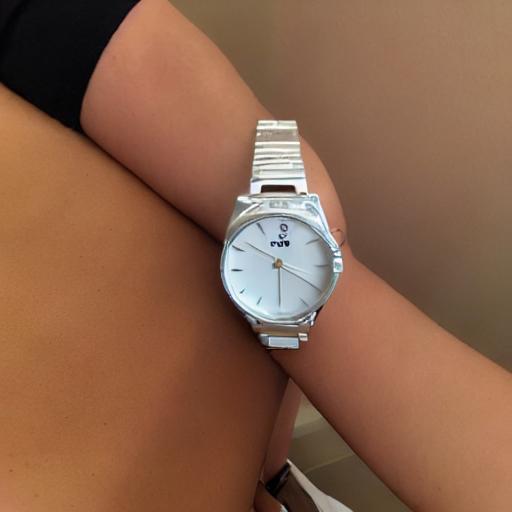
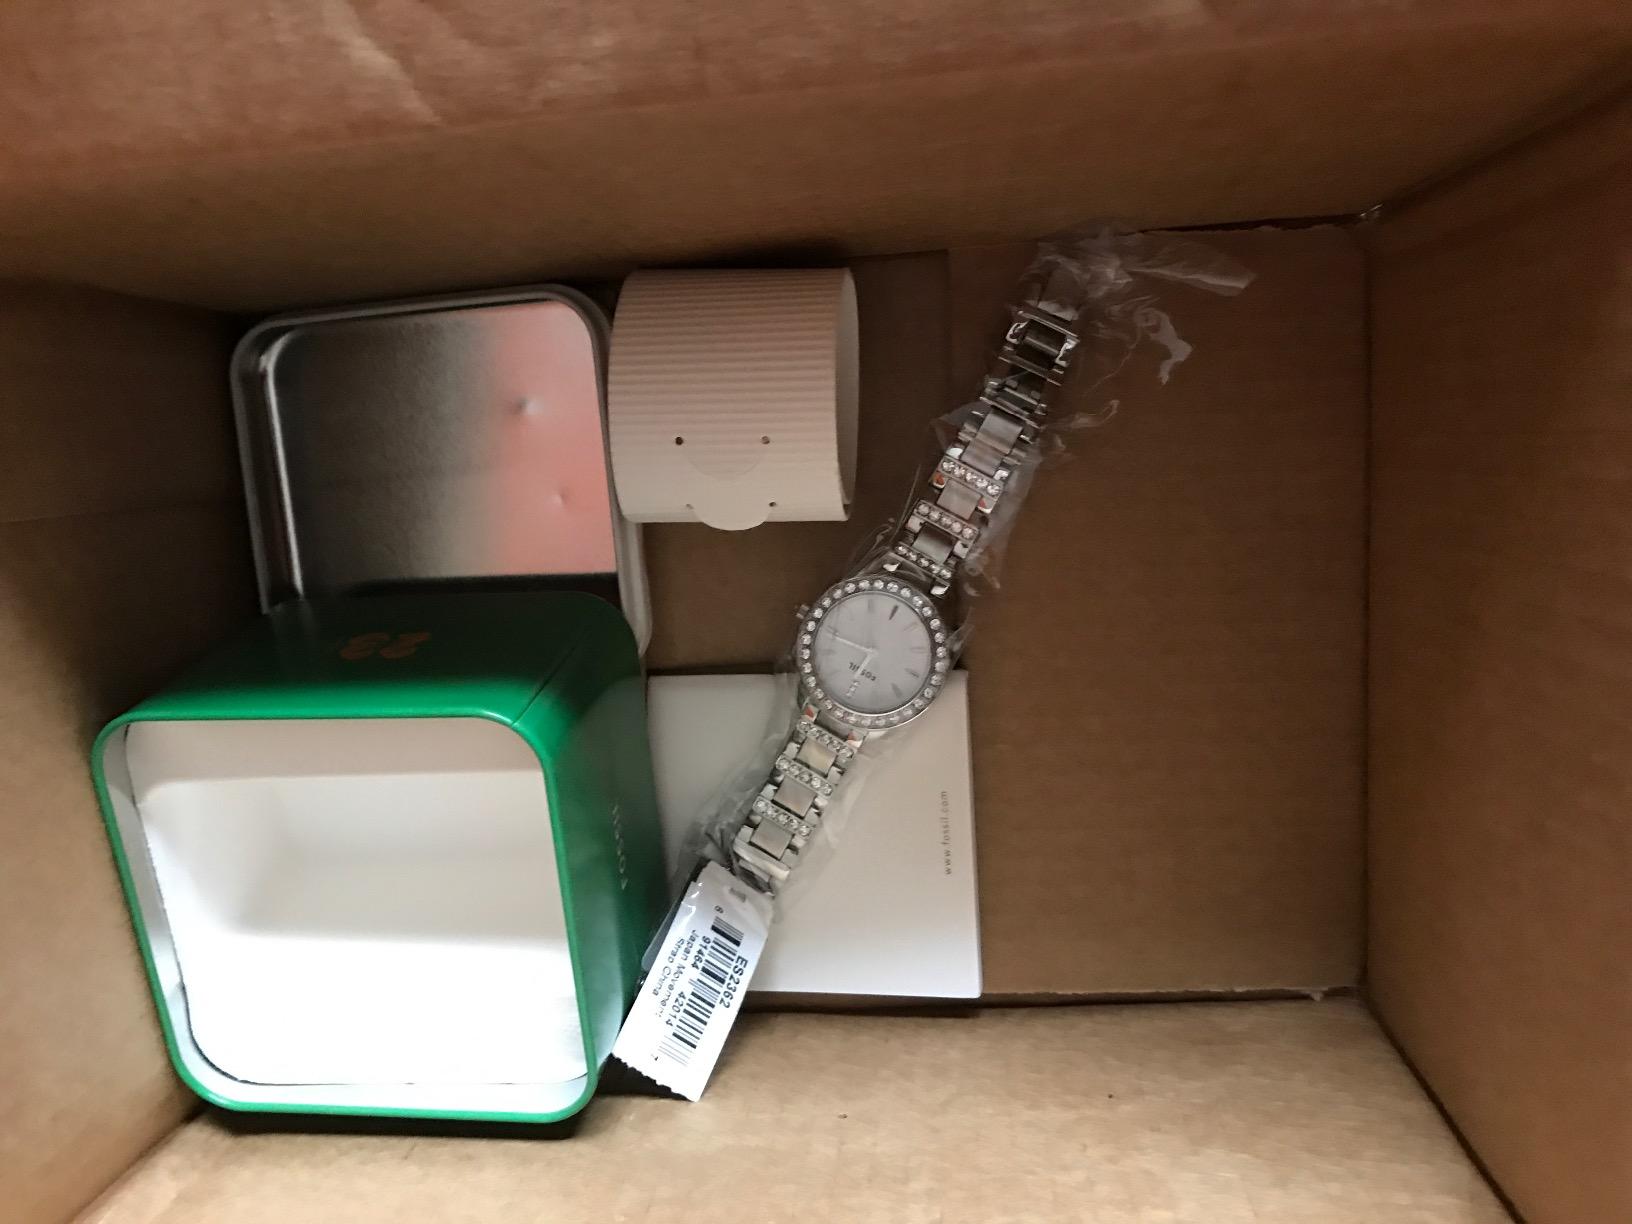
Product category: accessories_watch
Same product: no